Jerome of Sandy Cove

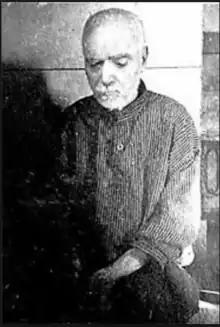
Described as "a well built man and appeared to be between 75 and 80 years of age, having an intelligent look, and a well-shaped head"; "Daily Echo", 1912

Jerome (also spelled Jérôme) ( 1830s – April 15, 1912) was the name given to an unidentified man discovered on the beach of Sandy Cove, Nova Scotia, on September 8, 1863. He was found with both legs cut off to stumps, and when questioned by locals he said very little, suggesting he did not speak English or French. When asked for his name he mumbled something that resembled "Jerome", and so that was what he became known as.